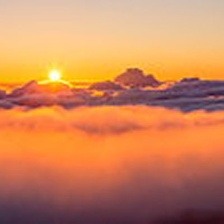
Cloud type: Altostratus